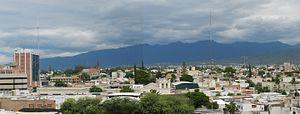
Catamarca est une province du nord-ouest de l'Argentine. Elle est entourée des provinces de Salta au nord, Tucumán et Santiago del Estero à l'est, Córdoba au sud-est, et La Rioja au sud. À l'ouest, elle est contiguë au Chili.